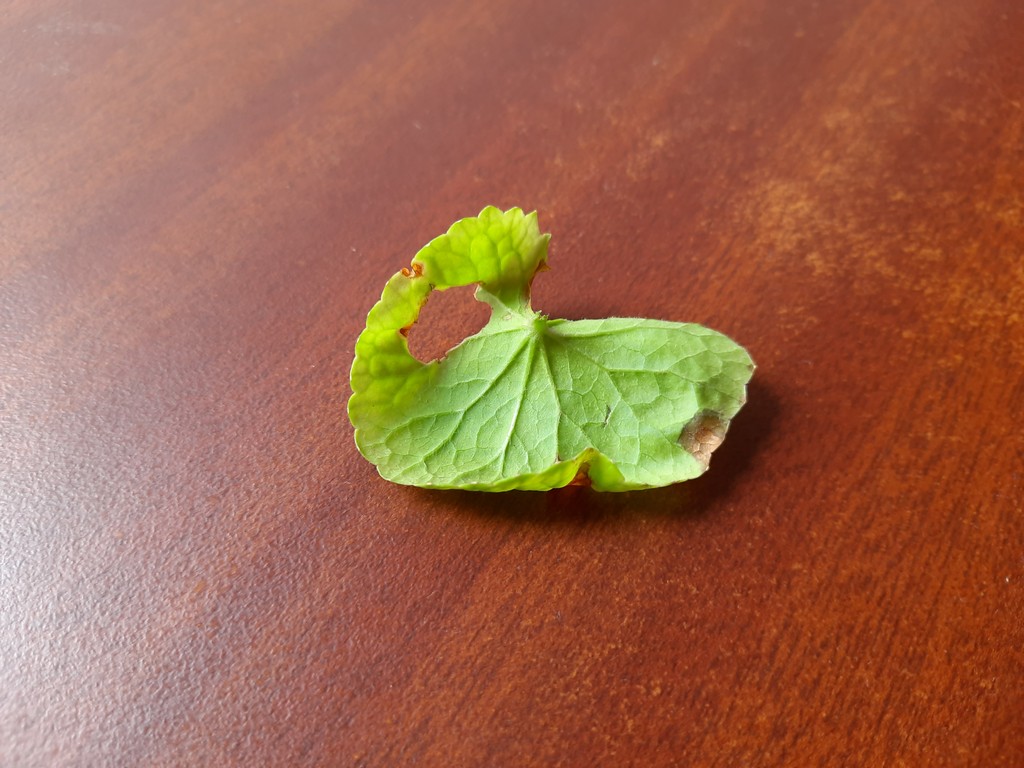
Label: Unhealthy